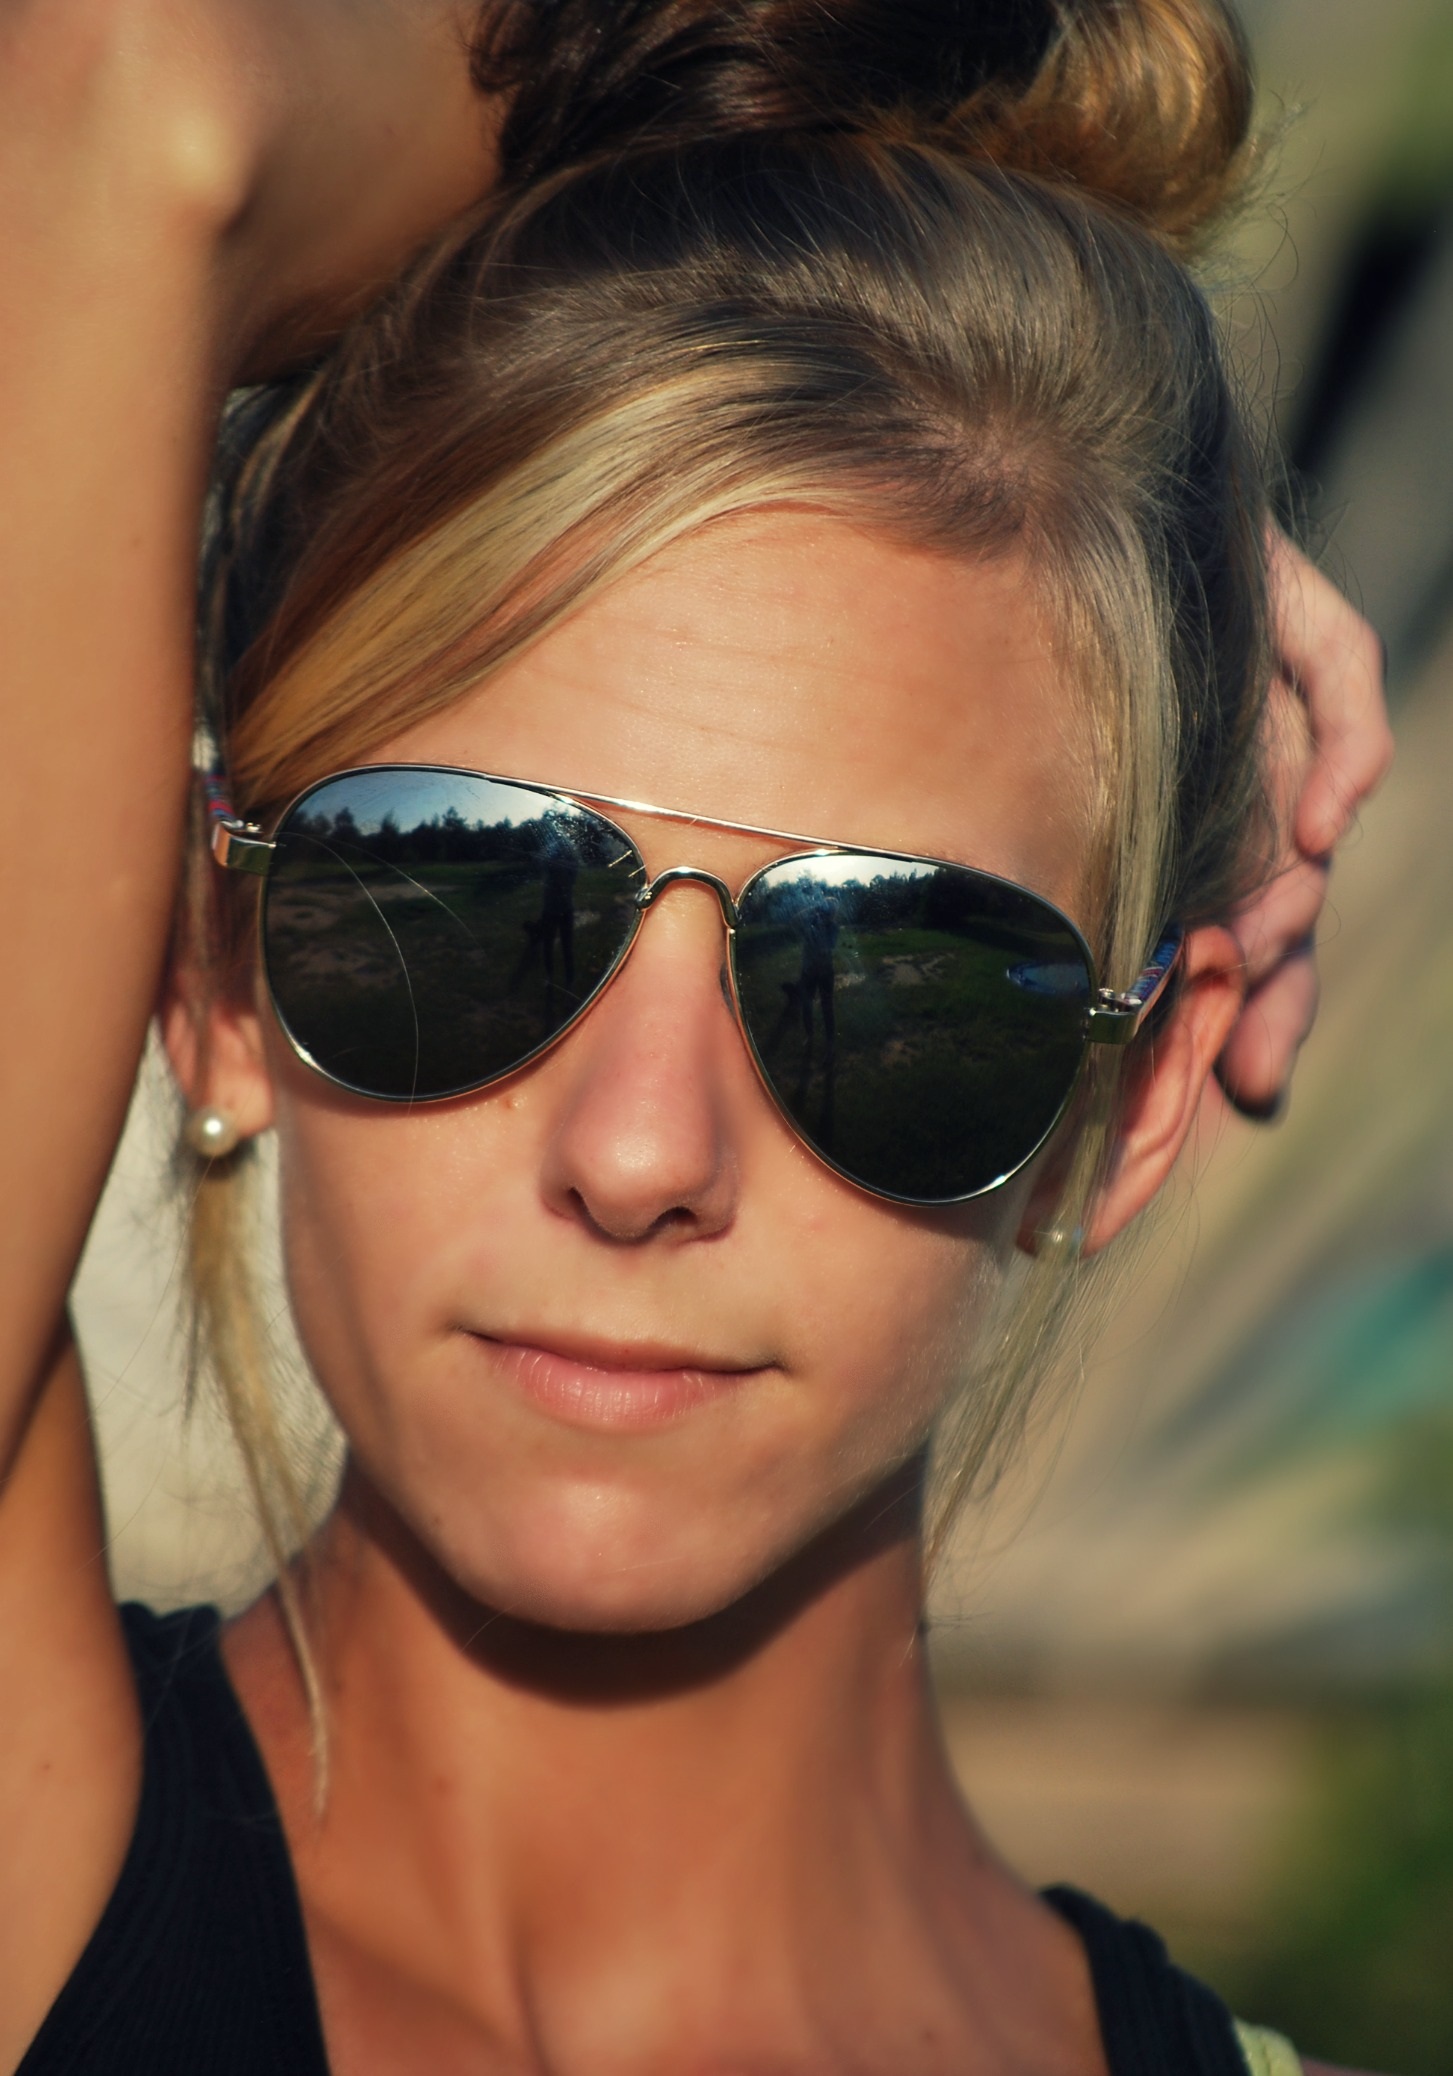
girl, woman, hair, summer, model, fashion, hairstyle, long hair, close up, face, nose, cool, sunglasses, eye, glasses, head, pose, eyewear, beauty, style, organ, shades, attractive, stylish, brown hair, fashion accessory, vision care, aviator glasses